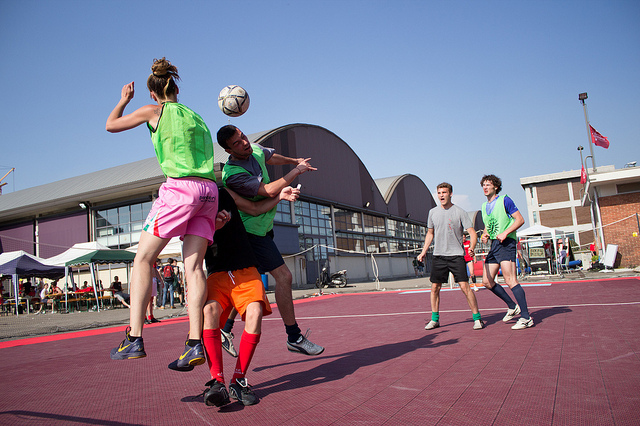
những người bạn đang chơi bóng đá ở trước một toà nhà